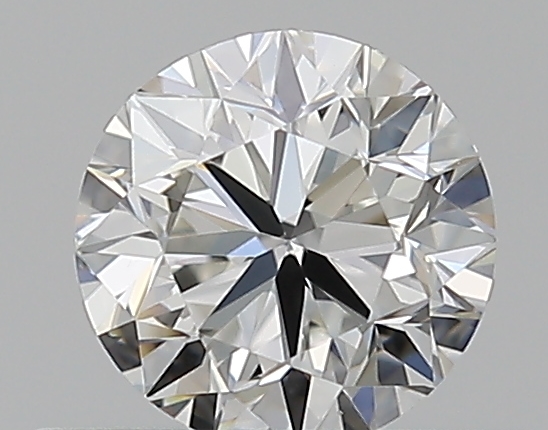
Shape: round
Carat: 0.5
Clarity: VS1
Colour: G
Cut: VG
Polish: EX
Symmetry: GD
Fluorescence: N
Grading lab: GIA
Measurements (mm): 4.92 x 4.98 x 3.19